Starfighter (video game)

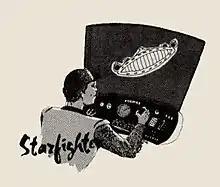

Starfighter is a video game published by Aardvark Technical Services in 1979 for Ohio Scientific computers. Three versions of the game were sold so they could work on a range of OSI hardware: Starfighter 540, Starfighter 600, and Starfighter Alphabetics. It was ported to the TRS-80 and TRS-80 Color Computer.